O'Dea Castle

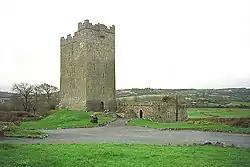
O'Dea Castle

O'Dea Castle, also known as Dysert O'Dea Castle, is an Irish fortified tower house, loosely described as a castle at Dysert O'Dea, the former O'Dea clan stronghold, from Corofin, County Clare. It was built between 1470 and 1490 by Diarmaid O'Dea, Lord of Cineal Fearmaic, and stands some high on a limestone outcrop base measuring . The tower is adjacent to Dysert O'Dea Monastery, close to the R476 road.